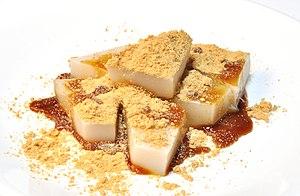
Kuromitsu est un sirop de sucre japonais, dont le nom signifie littéralement « miel noir ». Similaire à la mélasse, il est plus liquide et plus doux.